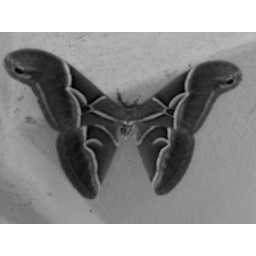
a brown colour butterflys black &amp;amp; white picture in my own camera.